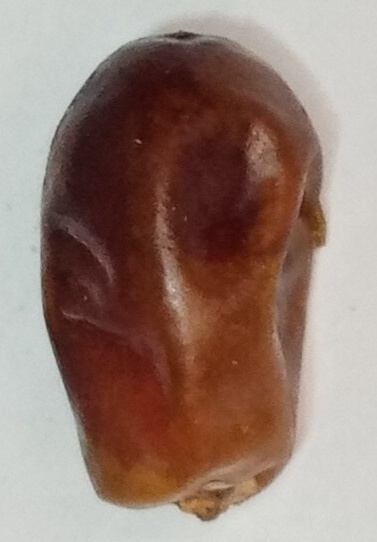
Variety: aseel
Size: medium
Grade: grade-1